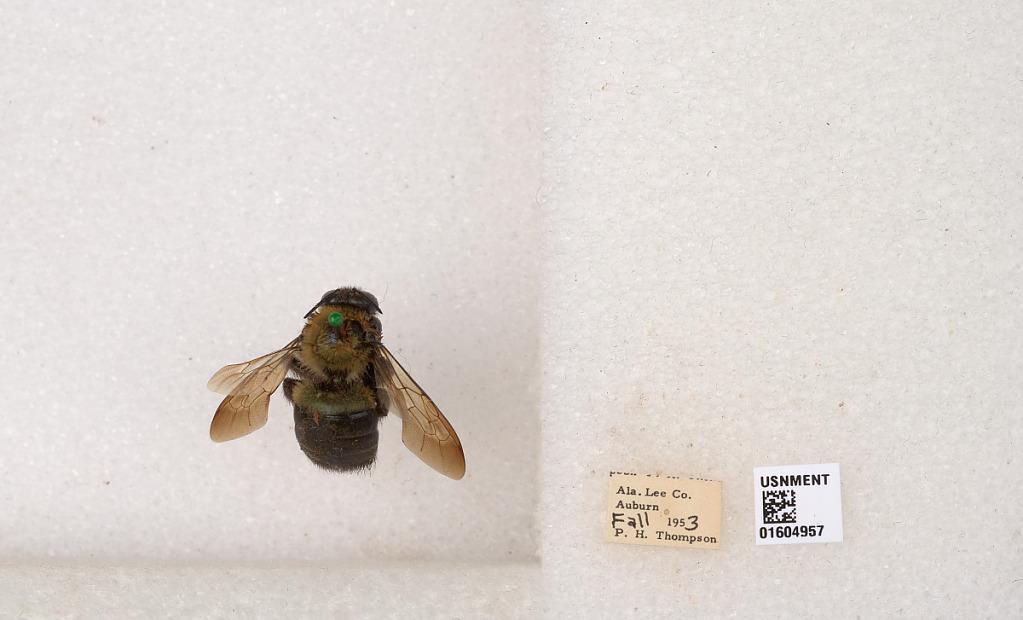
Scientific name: Xylocopa (Xylocopoides) virginica virginica (Linnaeus)
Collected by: P. Thompson
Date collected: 1953-9-1
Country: United States
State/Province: Alabama
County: Lee
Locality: Auburn
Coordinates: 32.6099, -85.4808